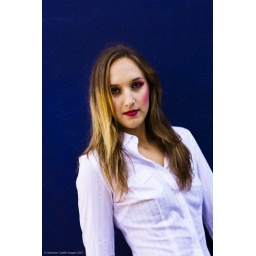
Emily portrait against blue wall